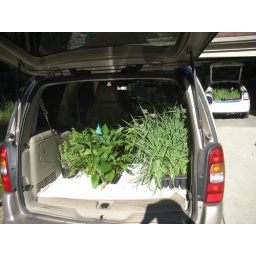
plants in cars